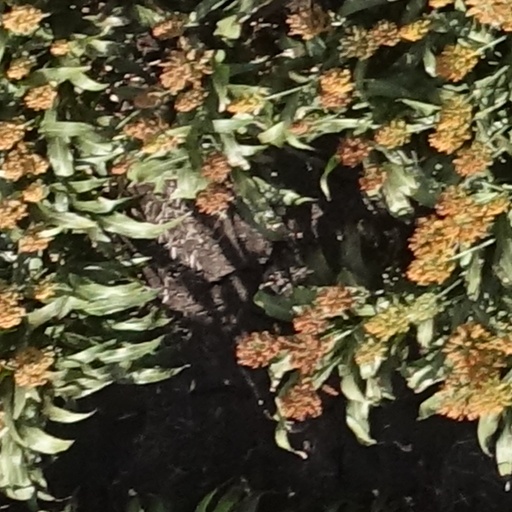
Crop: sorghum